Michalis Souyioul

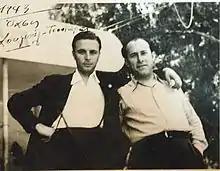
Souyioul on right in 1943

Michail Sougioultzoglou (1 August 1906 – 16 October 1958), known professionally as Michalis Souyioul was a prominent Greek composer of light music in the early 20th century.